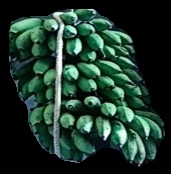
Variety: rasbale
Grade: grade2